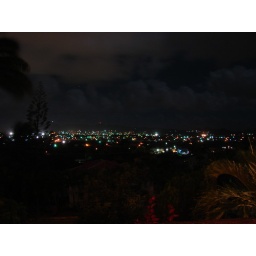
The red light on the hill in the background is boggy peak, which is the highest elevation of Antigua at 1,319 feet